Delmar, Iowa

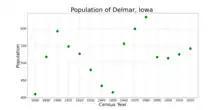
The population of Delmar, Iowa from US census data

As of the census of 2020, there were 542 people, 208 households, and 147 families residing in the city. The population density was 709.3 inhabitants per square mile (273.9/km). There were 213 housing units at an average density of 278.8 per square mile (107.6/km). The racial makeup of the city was 89.3% White, 4.2% Black or African American, 0.6% Native American, 0.0% Asian, 0.0% Pacific Islander, 0.7% from other races and 5.2% from two or more races. Hispanic or Latino persons of any race comprised 2.2% of the population.